Céline Renooz

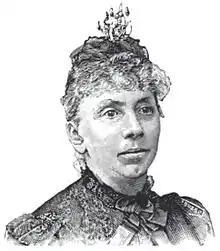
Engraving of Renooz circa 1905

Céline Renooz (7 January 1840 – 22 February 1928) was a Belgian feminist writer and activist known for her works on evolution, epistemology, and historiography.